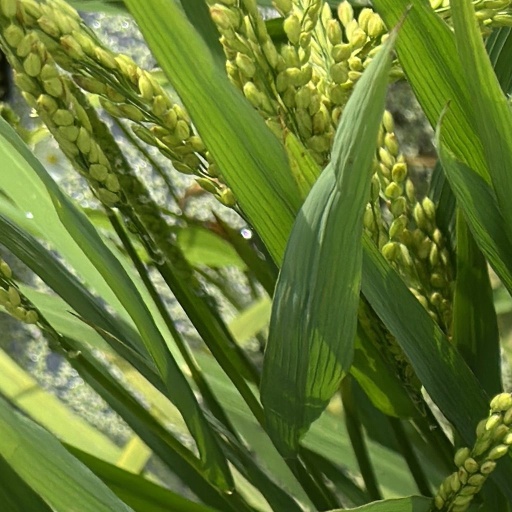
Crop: rice